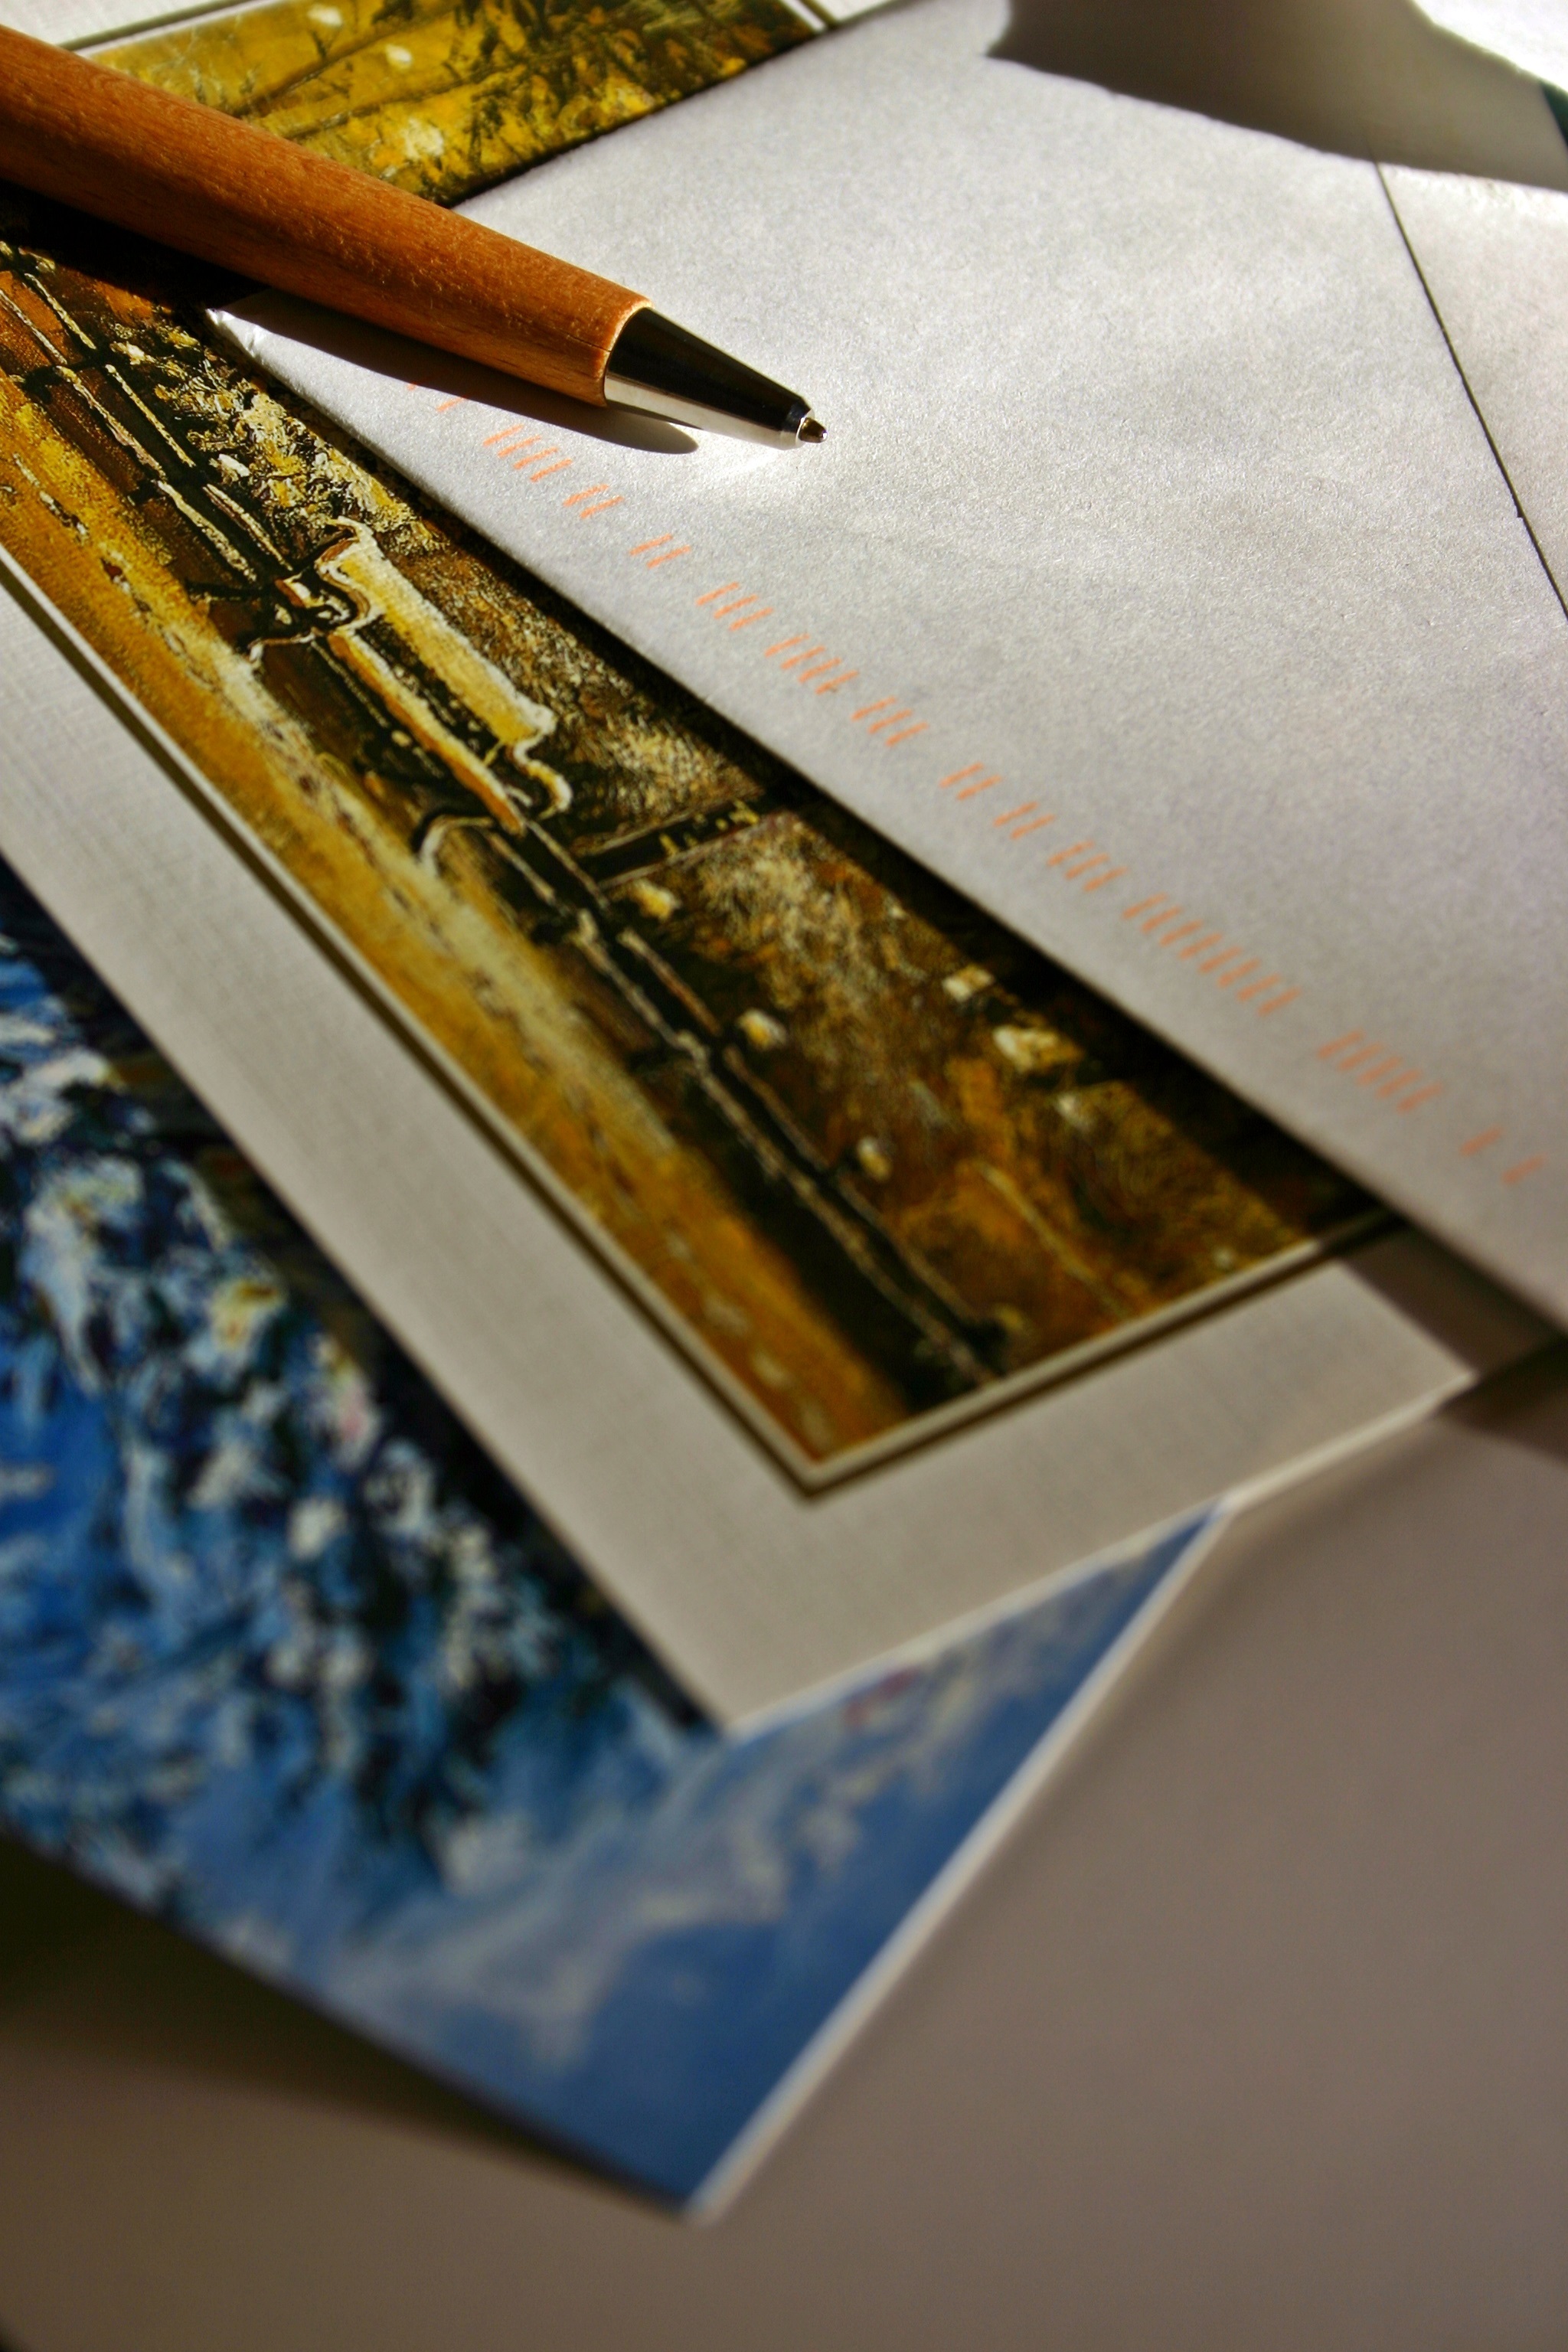
writing, post, wood, pen, color, communication, blue, christmas, christmas time, cards, art, design, postcard, shape, greeting, greeting card, christmas motif, greetings, leave, christmas card, writing tool, correspondence, flooring, christmas greeting, christmas post, christmas message, personal words